Michael Collins (Irish leader)

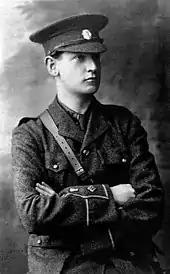
Collins in Irish Volunteer uniform

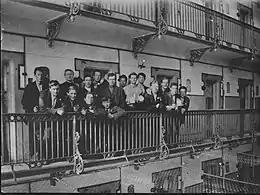
Captured Irish soldiers in Stafford Gaol after the failed Easter Rising. Collins is fifth from the right with an 'x' over his head.

The struggle for Home Rule, along with labour unrest, had led to the formation in 1913 of two major nationalist paramilitary groups which later launched the Easter Rising: the Irish Citizen Army was established by James Connolly, James Larkin and his Irish Transport and General Workers Union (ITGWU) to protect strikers from the Dublin Metropolitan Police during the 1913 Dublin Lockout. The Irish Volunteers were created in the same year by nationalists in response to the formation of the Ulster Volunteers (UVF), an Ulster loyalist body pledged to oppose Home Rule by force.